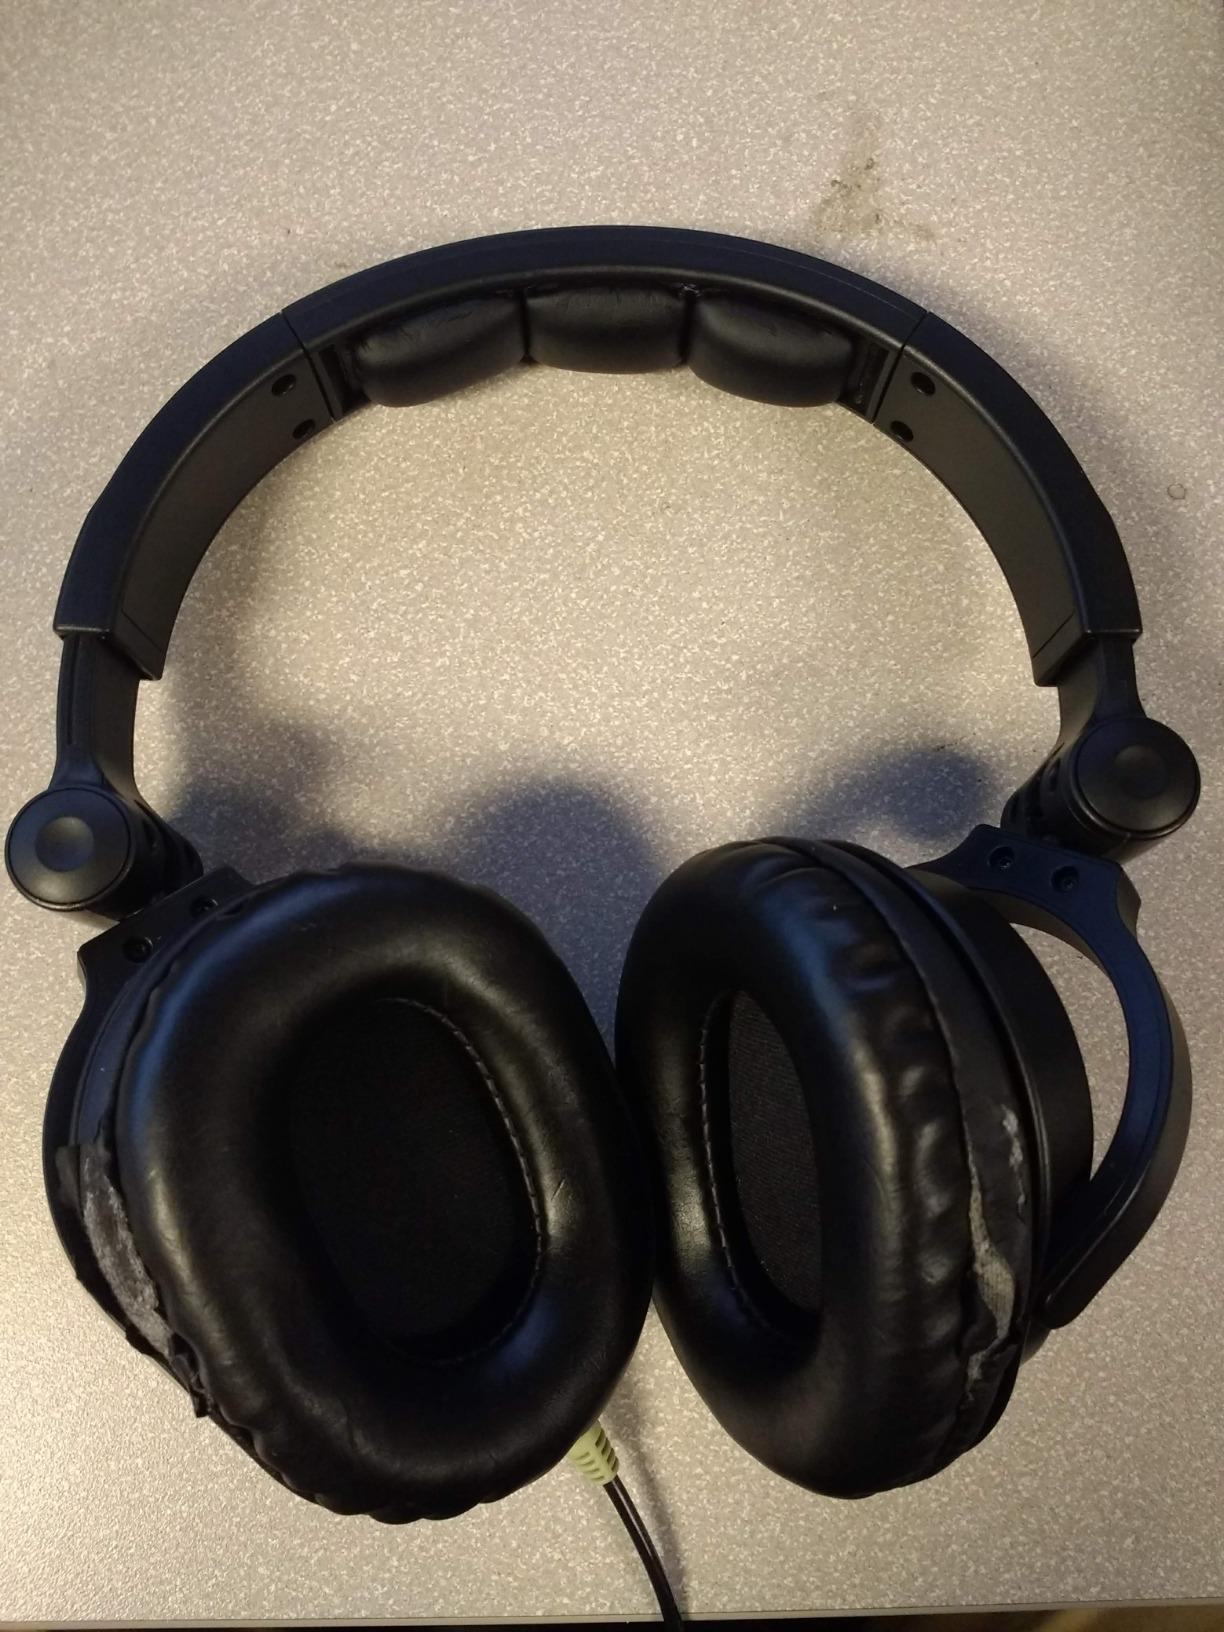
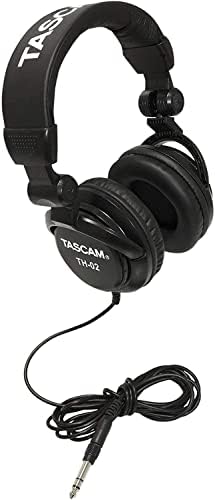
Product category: headphones
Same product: no